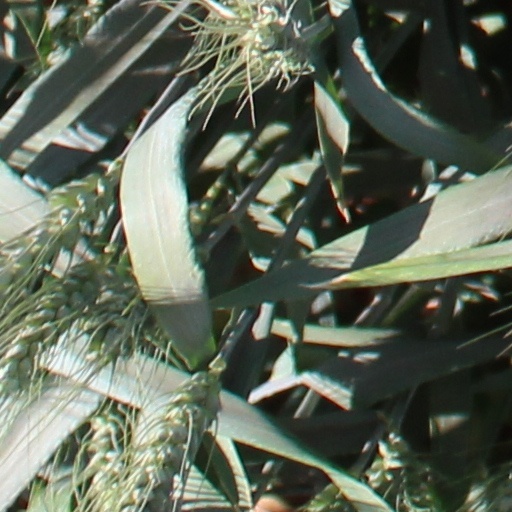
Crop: wheat